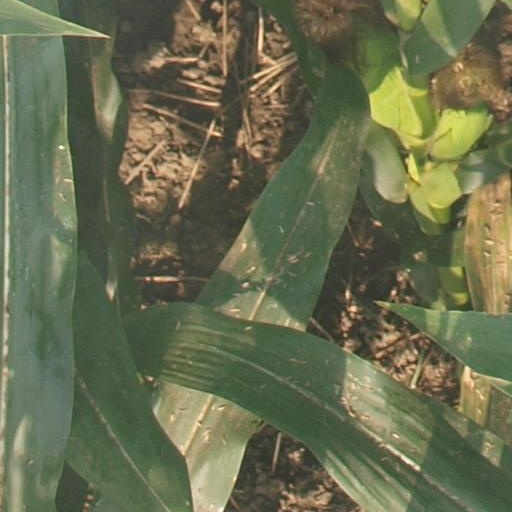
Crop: maize; corn